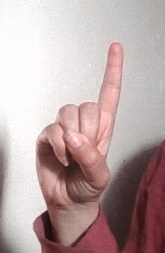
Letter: bb